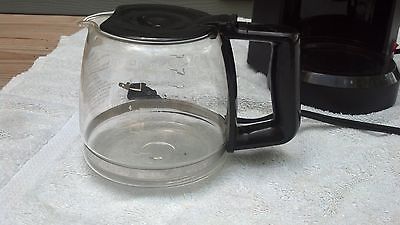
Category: coffee maker